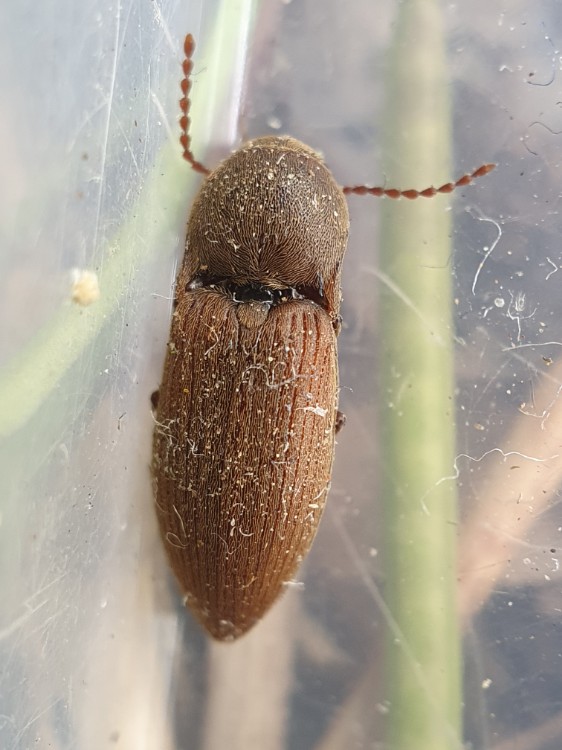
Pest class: clickbeetles_wireworms